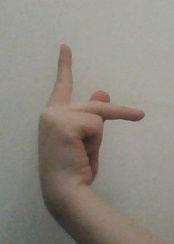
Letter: dha